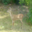
Label: deer